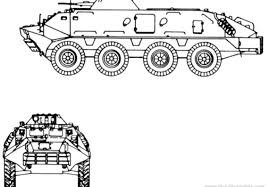
Label: BTR-60